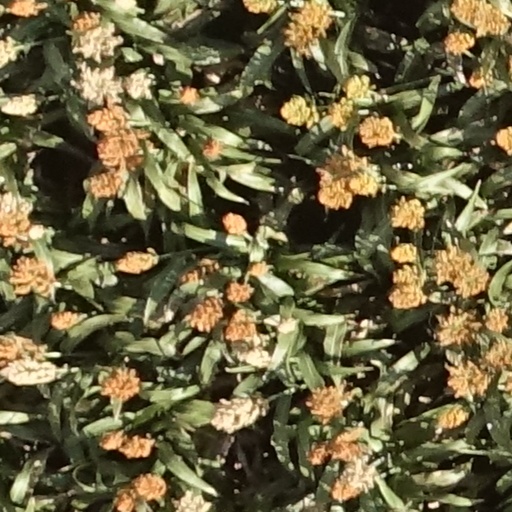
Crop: sorghum